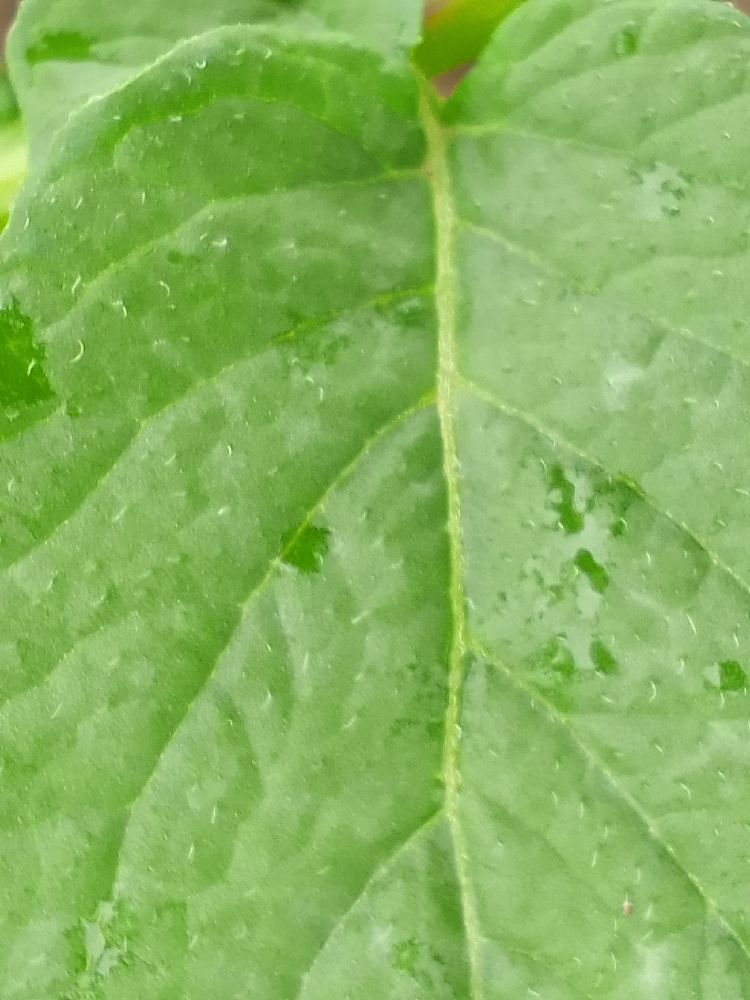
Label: Healthy